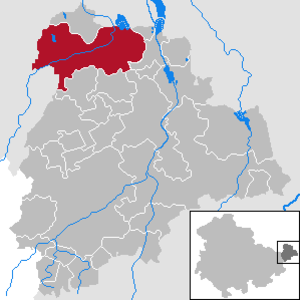
Meuselwitz est une ville industrielle allemande de l'est du land de Thuringe située dans l'arrondissement du Pays-d'Altenbourg.